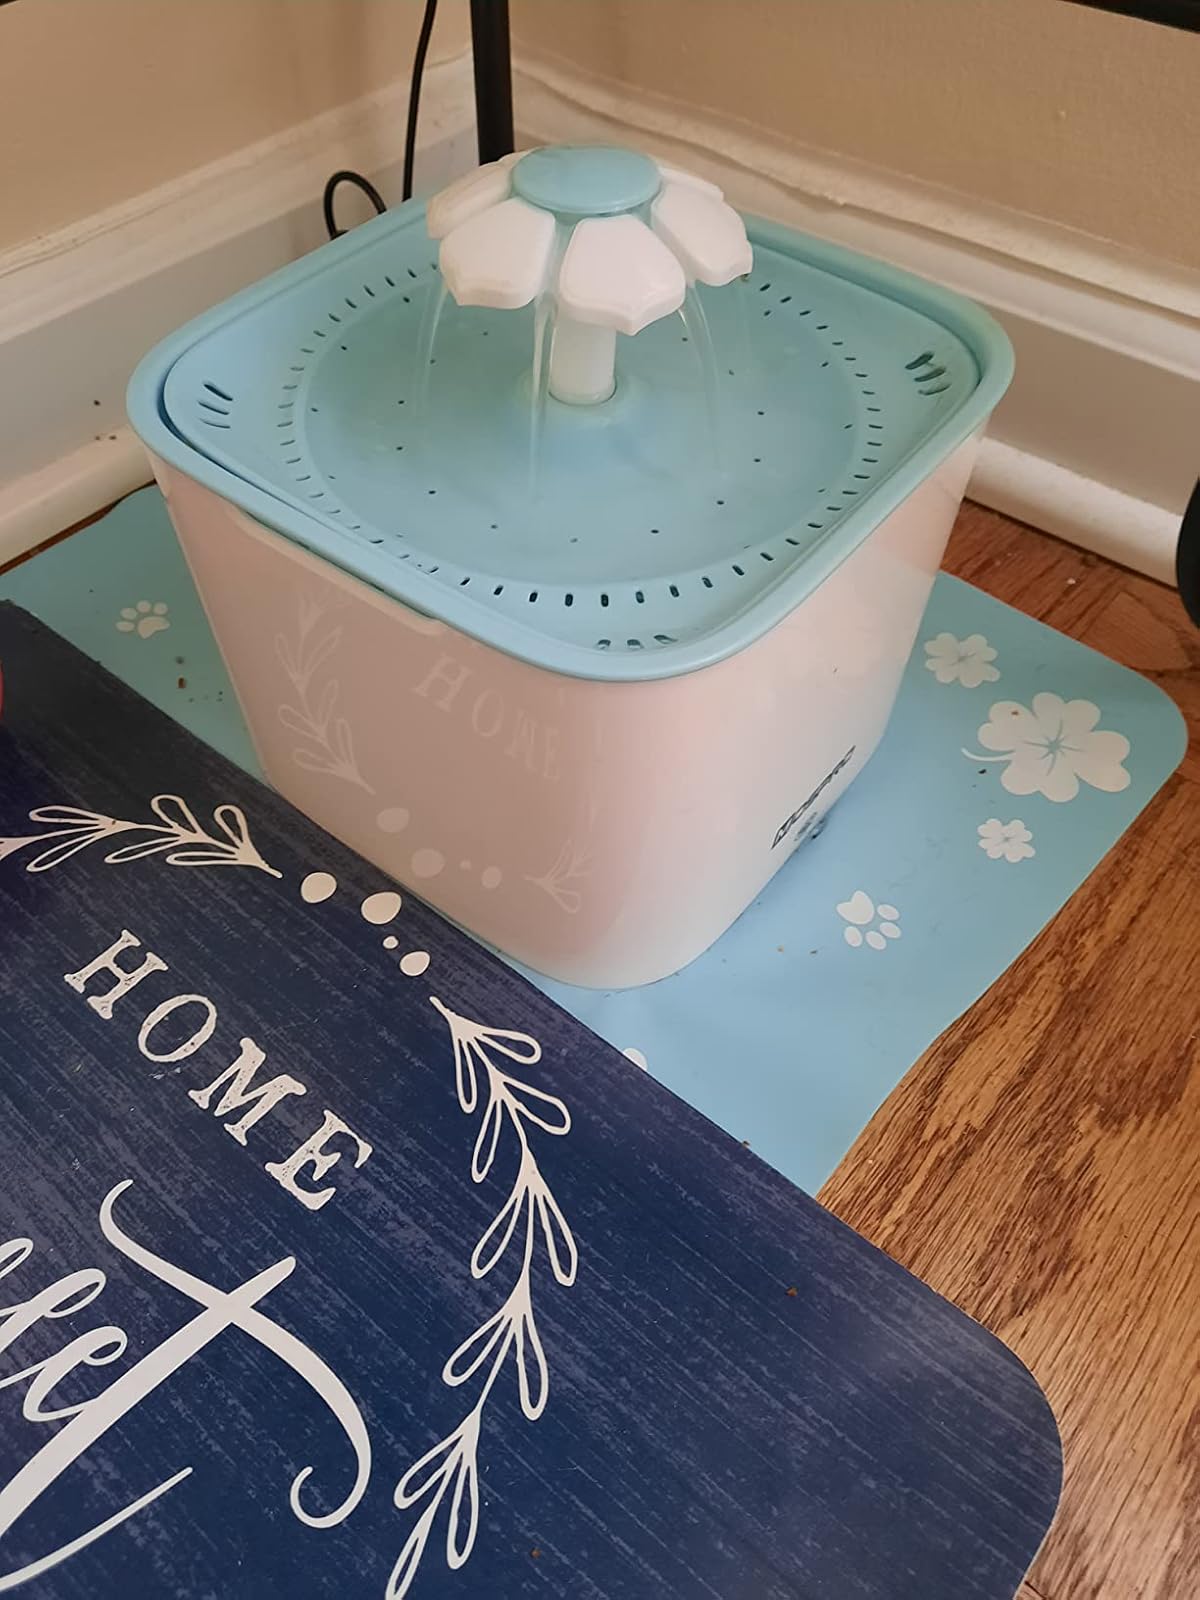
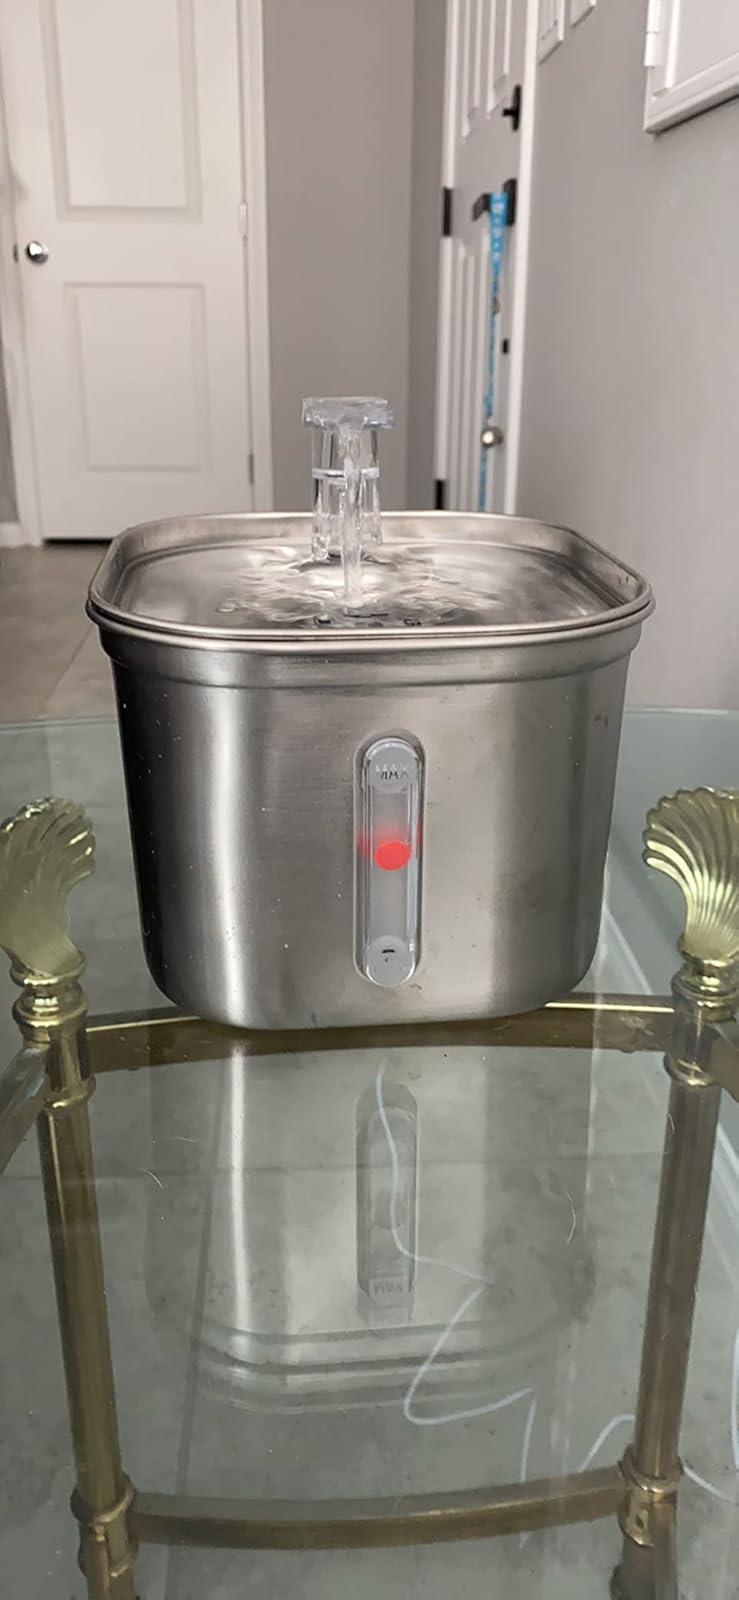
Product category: items_bowl
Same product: no